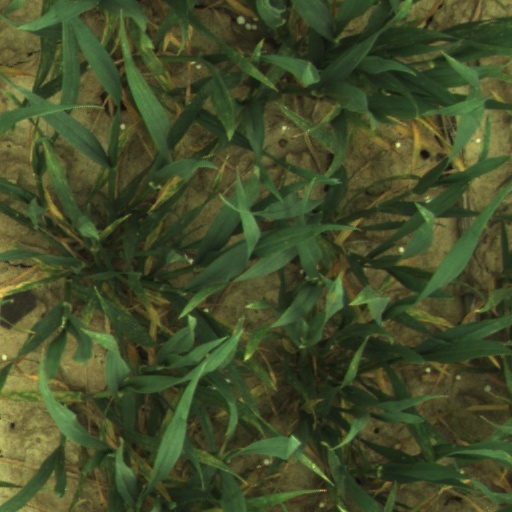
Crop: wheat